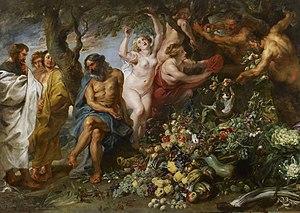
Le végétarisme est une pratique alimentaire qui exclut la consommation de chair animale. Sa définition la plus large correspond à l'ovo-lacto-végétarisme, qui consiste à consommer des végétaux, des champignons et des aliments d'origine animale. Il s'agit du végétarisme occidental traditionnel dont les pratiquants étaient appelés « pythagoréens / pythagoriciens » jusqu'en 1847. Le végétarisme indien, basé sur l'ahimsa, autorise la consommation de produits laitiers mais exclut les œufs.
François-Marie Arouet, dit Voltaire, né le 21 novembre 1694 à Paris et mort dans la même ville le 30 mai 1778, est un écrivain, philosophe et homme d'affaires français qui a marqué le XVIIIᵉ siècle.
Pythagore est un réformateur religieux et philosophe présocratique qui serait né aux environs de 580 av. J.-C. à Samos, une île de la mer Égée au sud-est de la ville d'Athènes ; on établit sa mort vers 495 av. J.-C., à l'âge de 85 ans. Il aurait été également mathématicien et scientifique selon une tradition tardive. Le nom de Pythagore, découle de l'annonce de sa naissance faite à son père lors d'un voyage à Delphes.